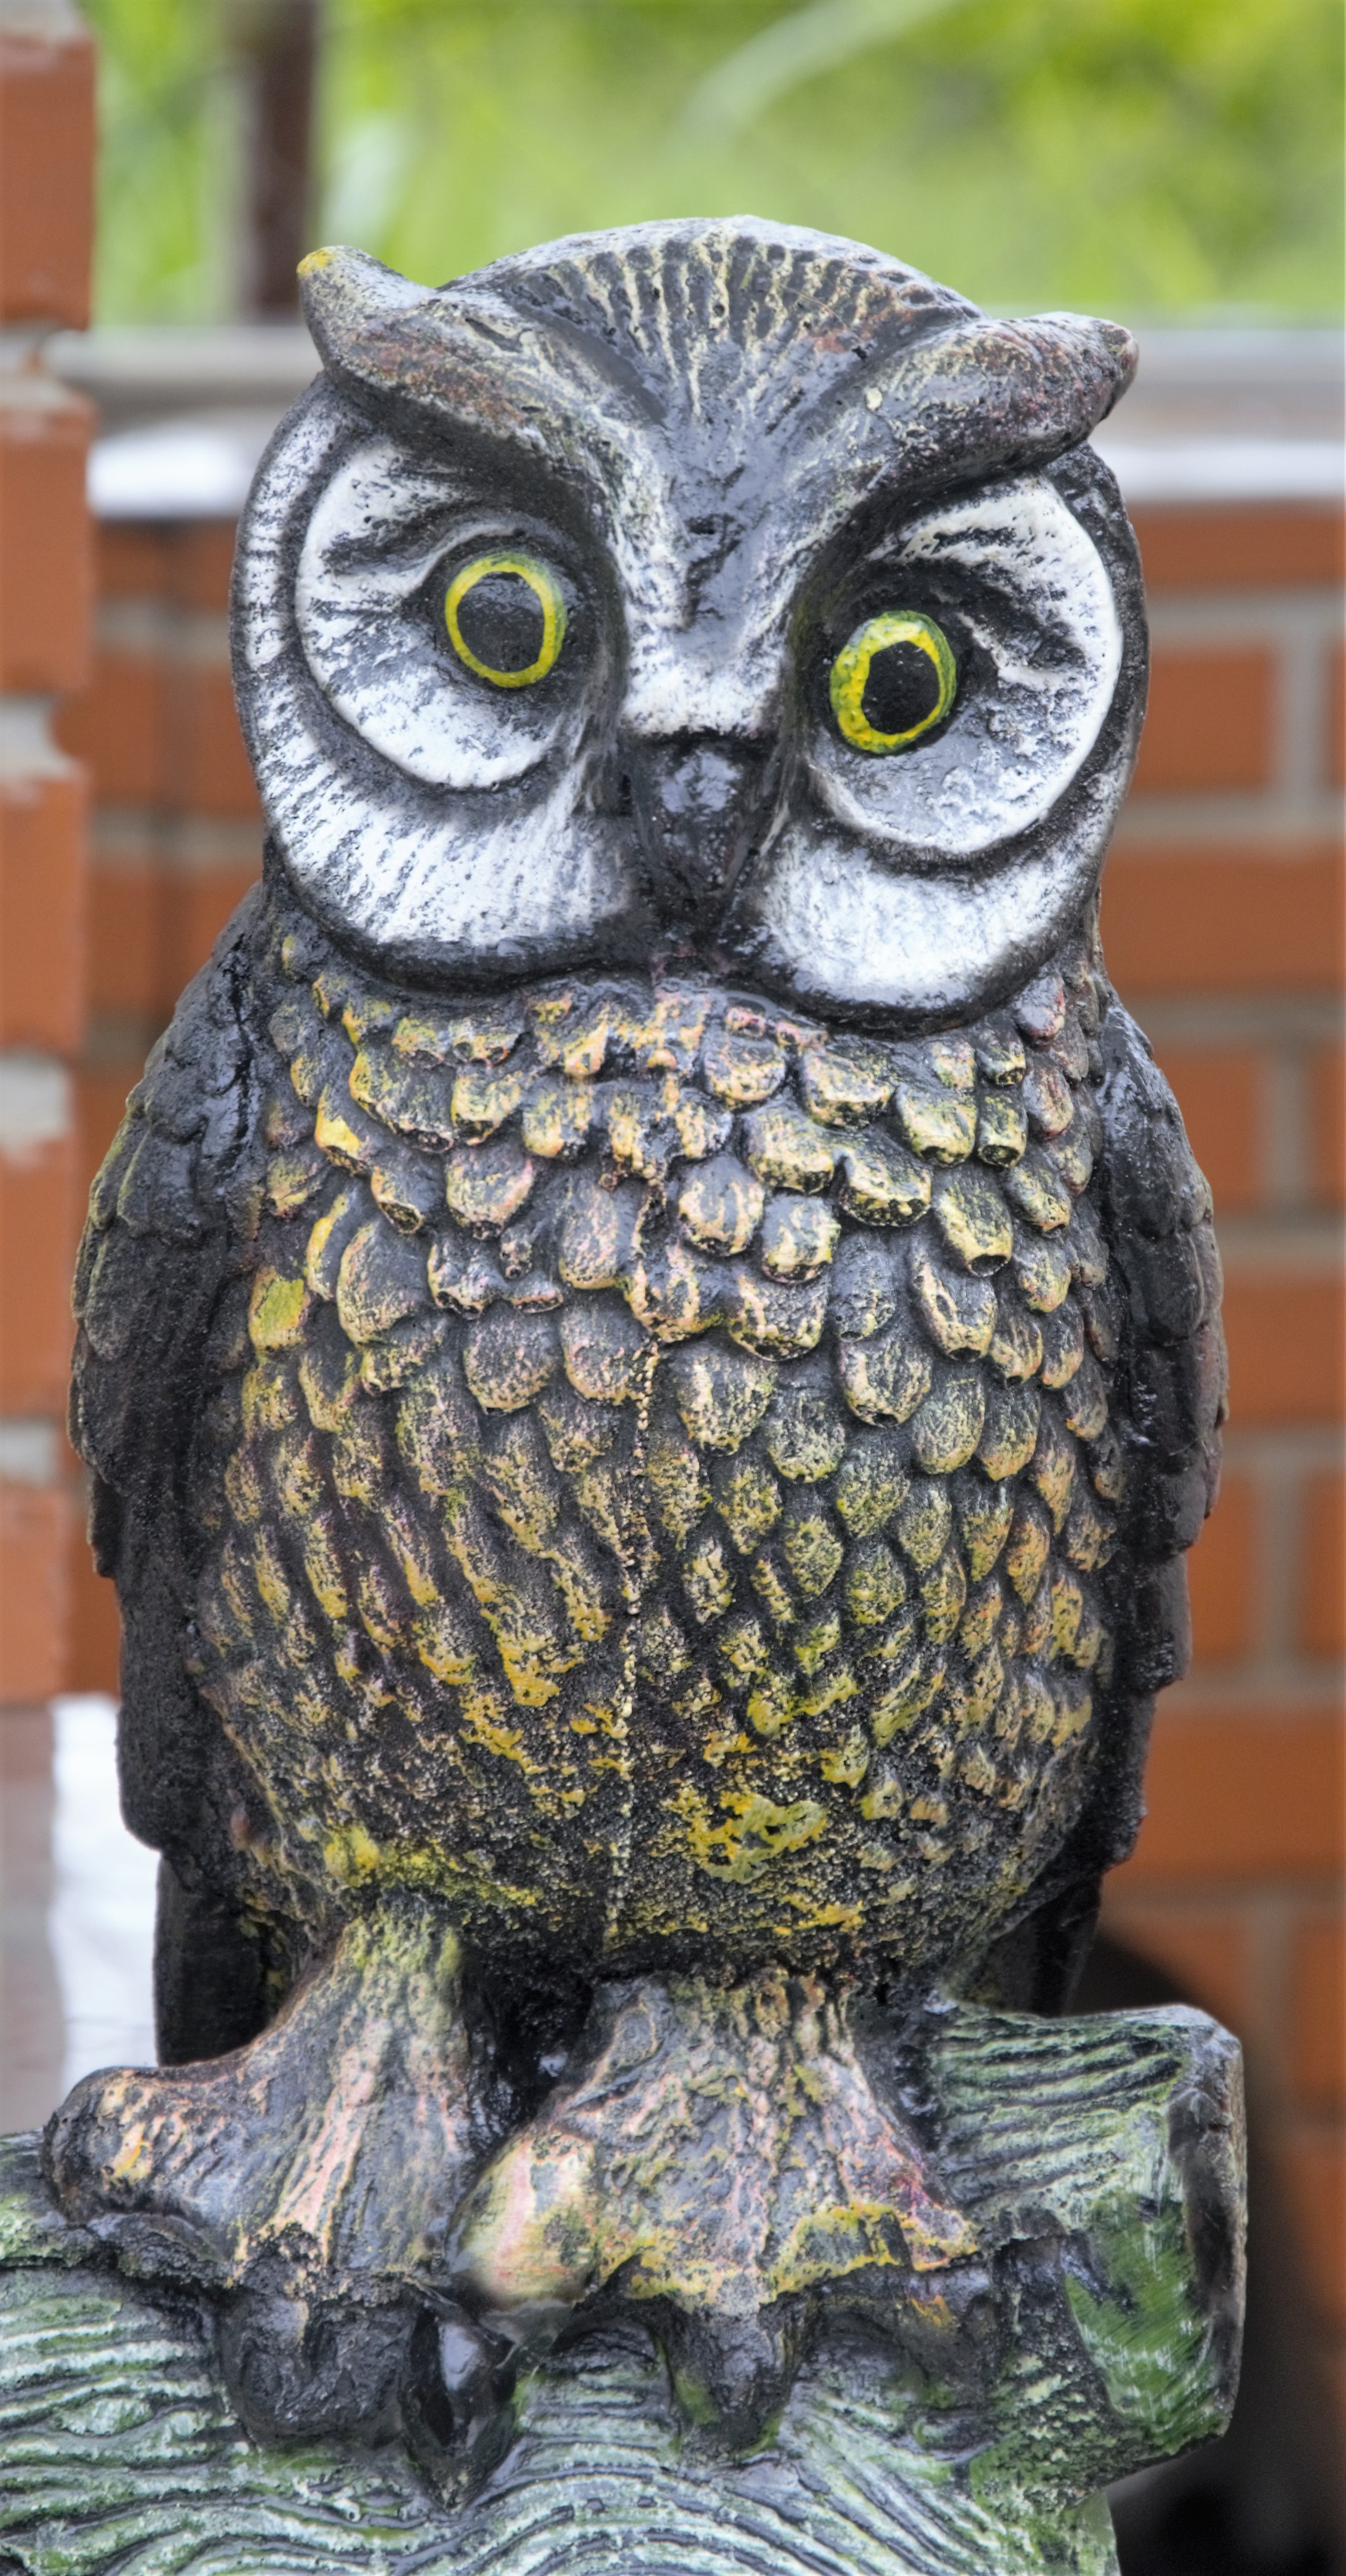
bird, wildlife, beak, owl, fauna, bird of prey, garnish, vertebrate, wisdom, great grey owl, bibel